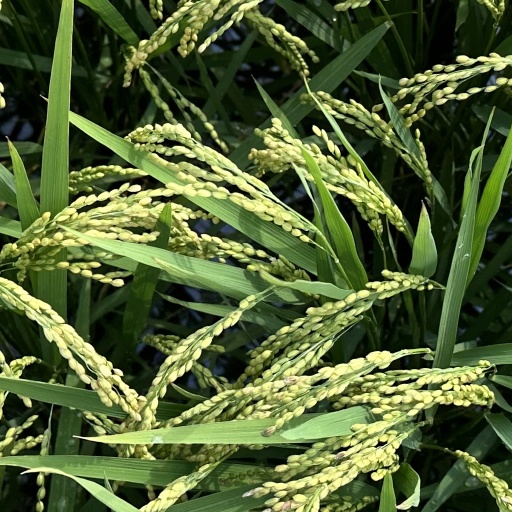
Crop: rice